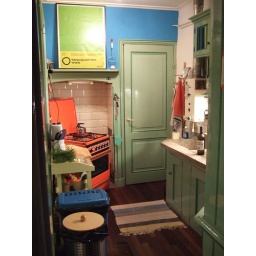
goes quite well in my green and blue kitchen